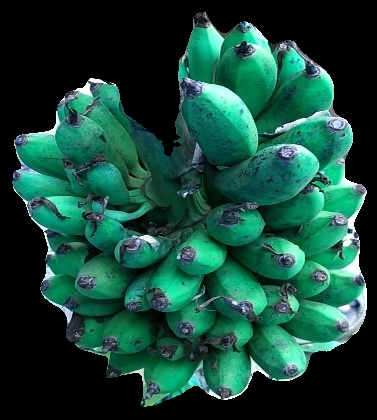
Variety: rasbale
Grade: grade3